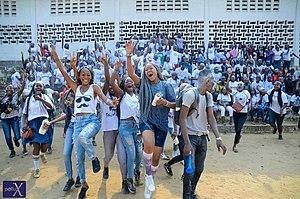
À Kinshasa et même au Congo, la réussite l'Examen d'État communément appelé exetat, est un événement qui engendre des vives émotions, sur cette image on voit des élèves de L'Institut Du Mont Amba de L'Université de Kinshasa, célébrant avec dance et musique leurs réussites